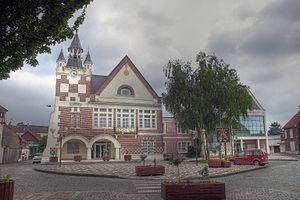
La Mairie d'Achicourt
Achicourt est une commune française située dans le département du Pas-de-Calais en région Hauts-de-France.